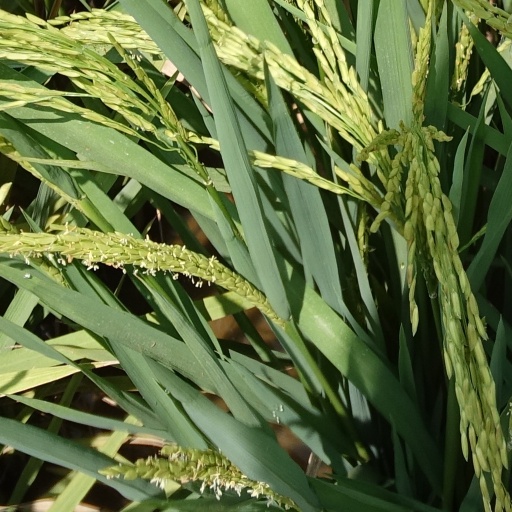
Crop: rice